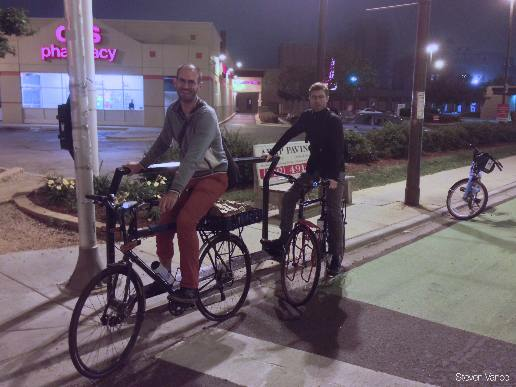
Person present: Yes